William Tecumseh Vernon

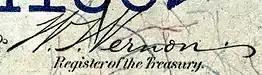
William Tecumseh Vernon engraved signature

Vernon achieved prominence as a Republican as president of Western University, and in 1906, he was appointed by President Theodore Roosevelt as Register of the Treasury. All US currency printed during his tenure carries the signature of William T. Vernon. He was briefly reappointed by William Howard Taft in 1910, but the president needed the position for his own patronage. Vernon accepted a federal appointment as the Supervisor of Indian and Negro Schools on a reservation in Oklahoma, newly admitted as a state combining the Indian and Oklahoma territories.